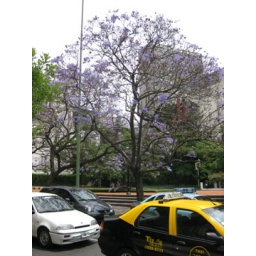
Lots of flowers trees around in November